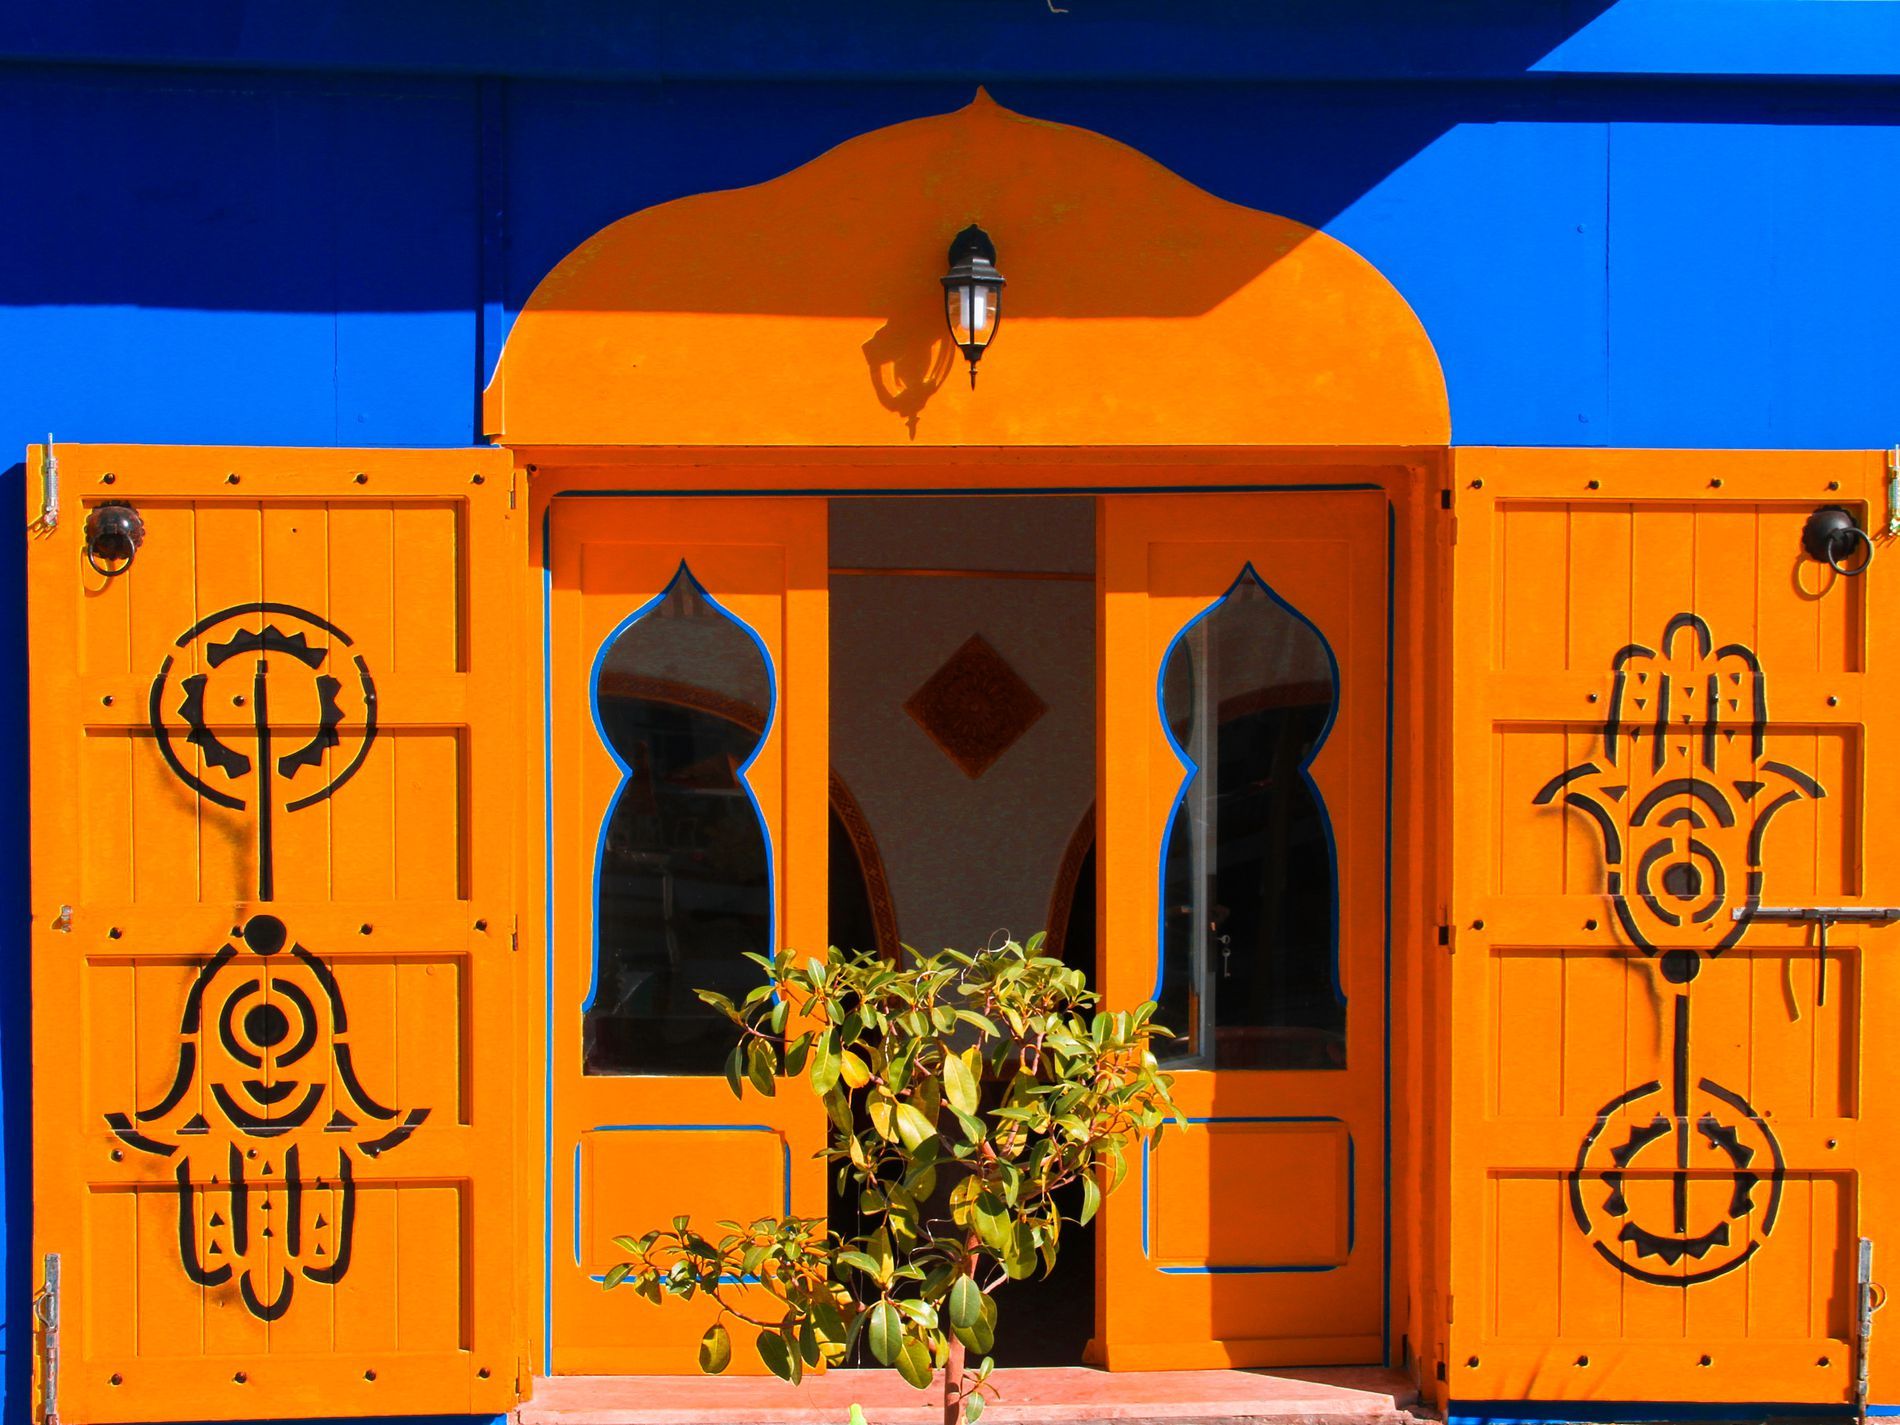
A Colorful Door.
There is an orange double door with hand like carvings set against a blue wall. There is a green potted plant and a light fixture near the door.
A close up shot taken in sunny, natural lighting. The wooden doors appear to be old. The colors are very vibrant shades of orange, blue, green and a hint of pink. The carvings on the doors make it look unique and give an artistic, fun atmosphere.
Labels: Flower, Flower Arrangement, Plant, Potted Plant, Door, Home Decor, Flower Bouquet, Architecture, Building, Outdoors, Shelter, Arch, Window, Wall, Cookware, Pot, Wood, Cross, Symbol, Leaf, Nature, Ivy, Gate, Lighting, Light Fixture
Camera: Canon Canon EOS 7D
Lens: EF-S18-135mm f/3.5-5.6 IS
Aperture: F10
Exposure: 1/250 sec
ISO: 100
Focal length: 29.0 mm